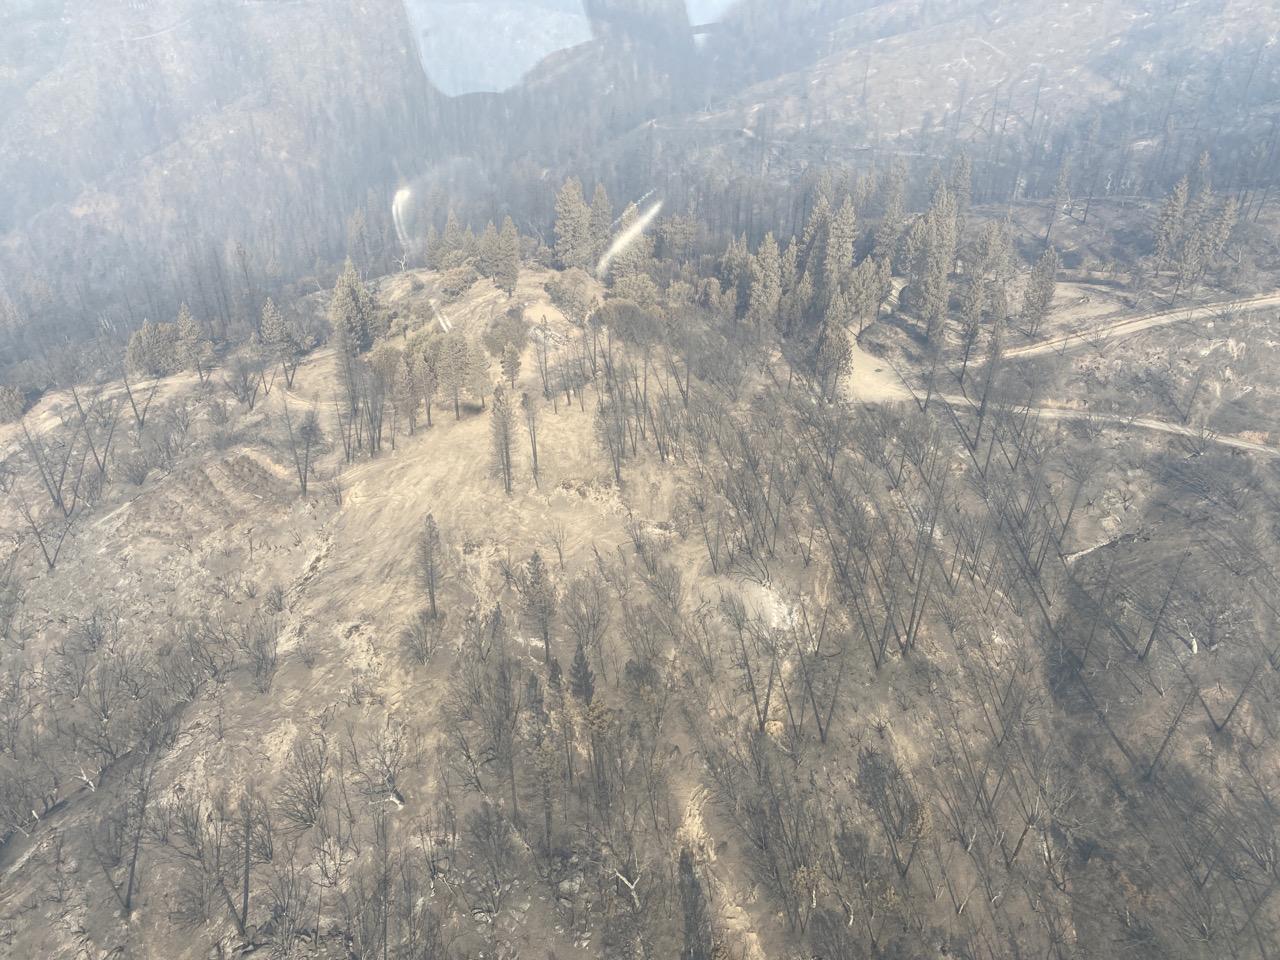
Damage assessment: destroyed